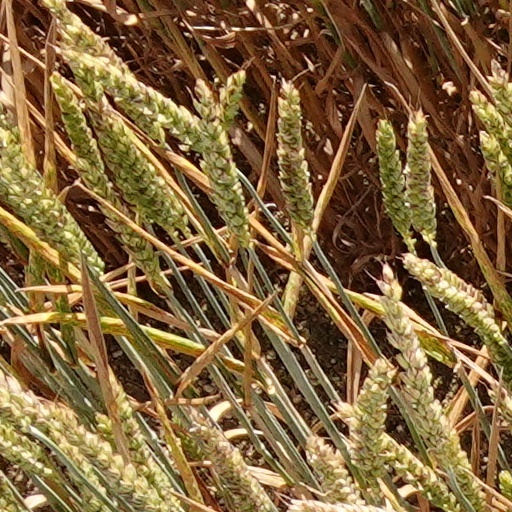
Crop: wheat